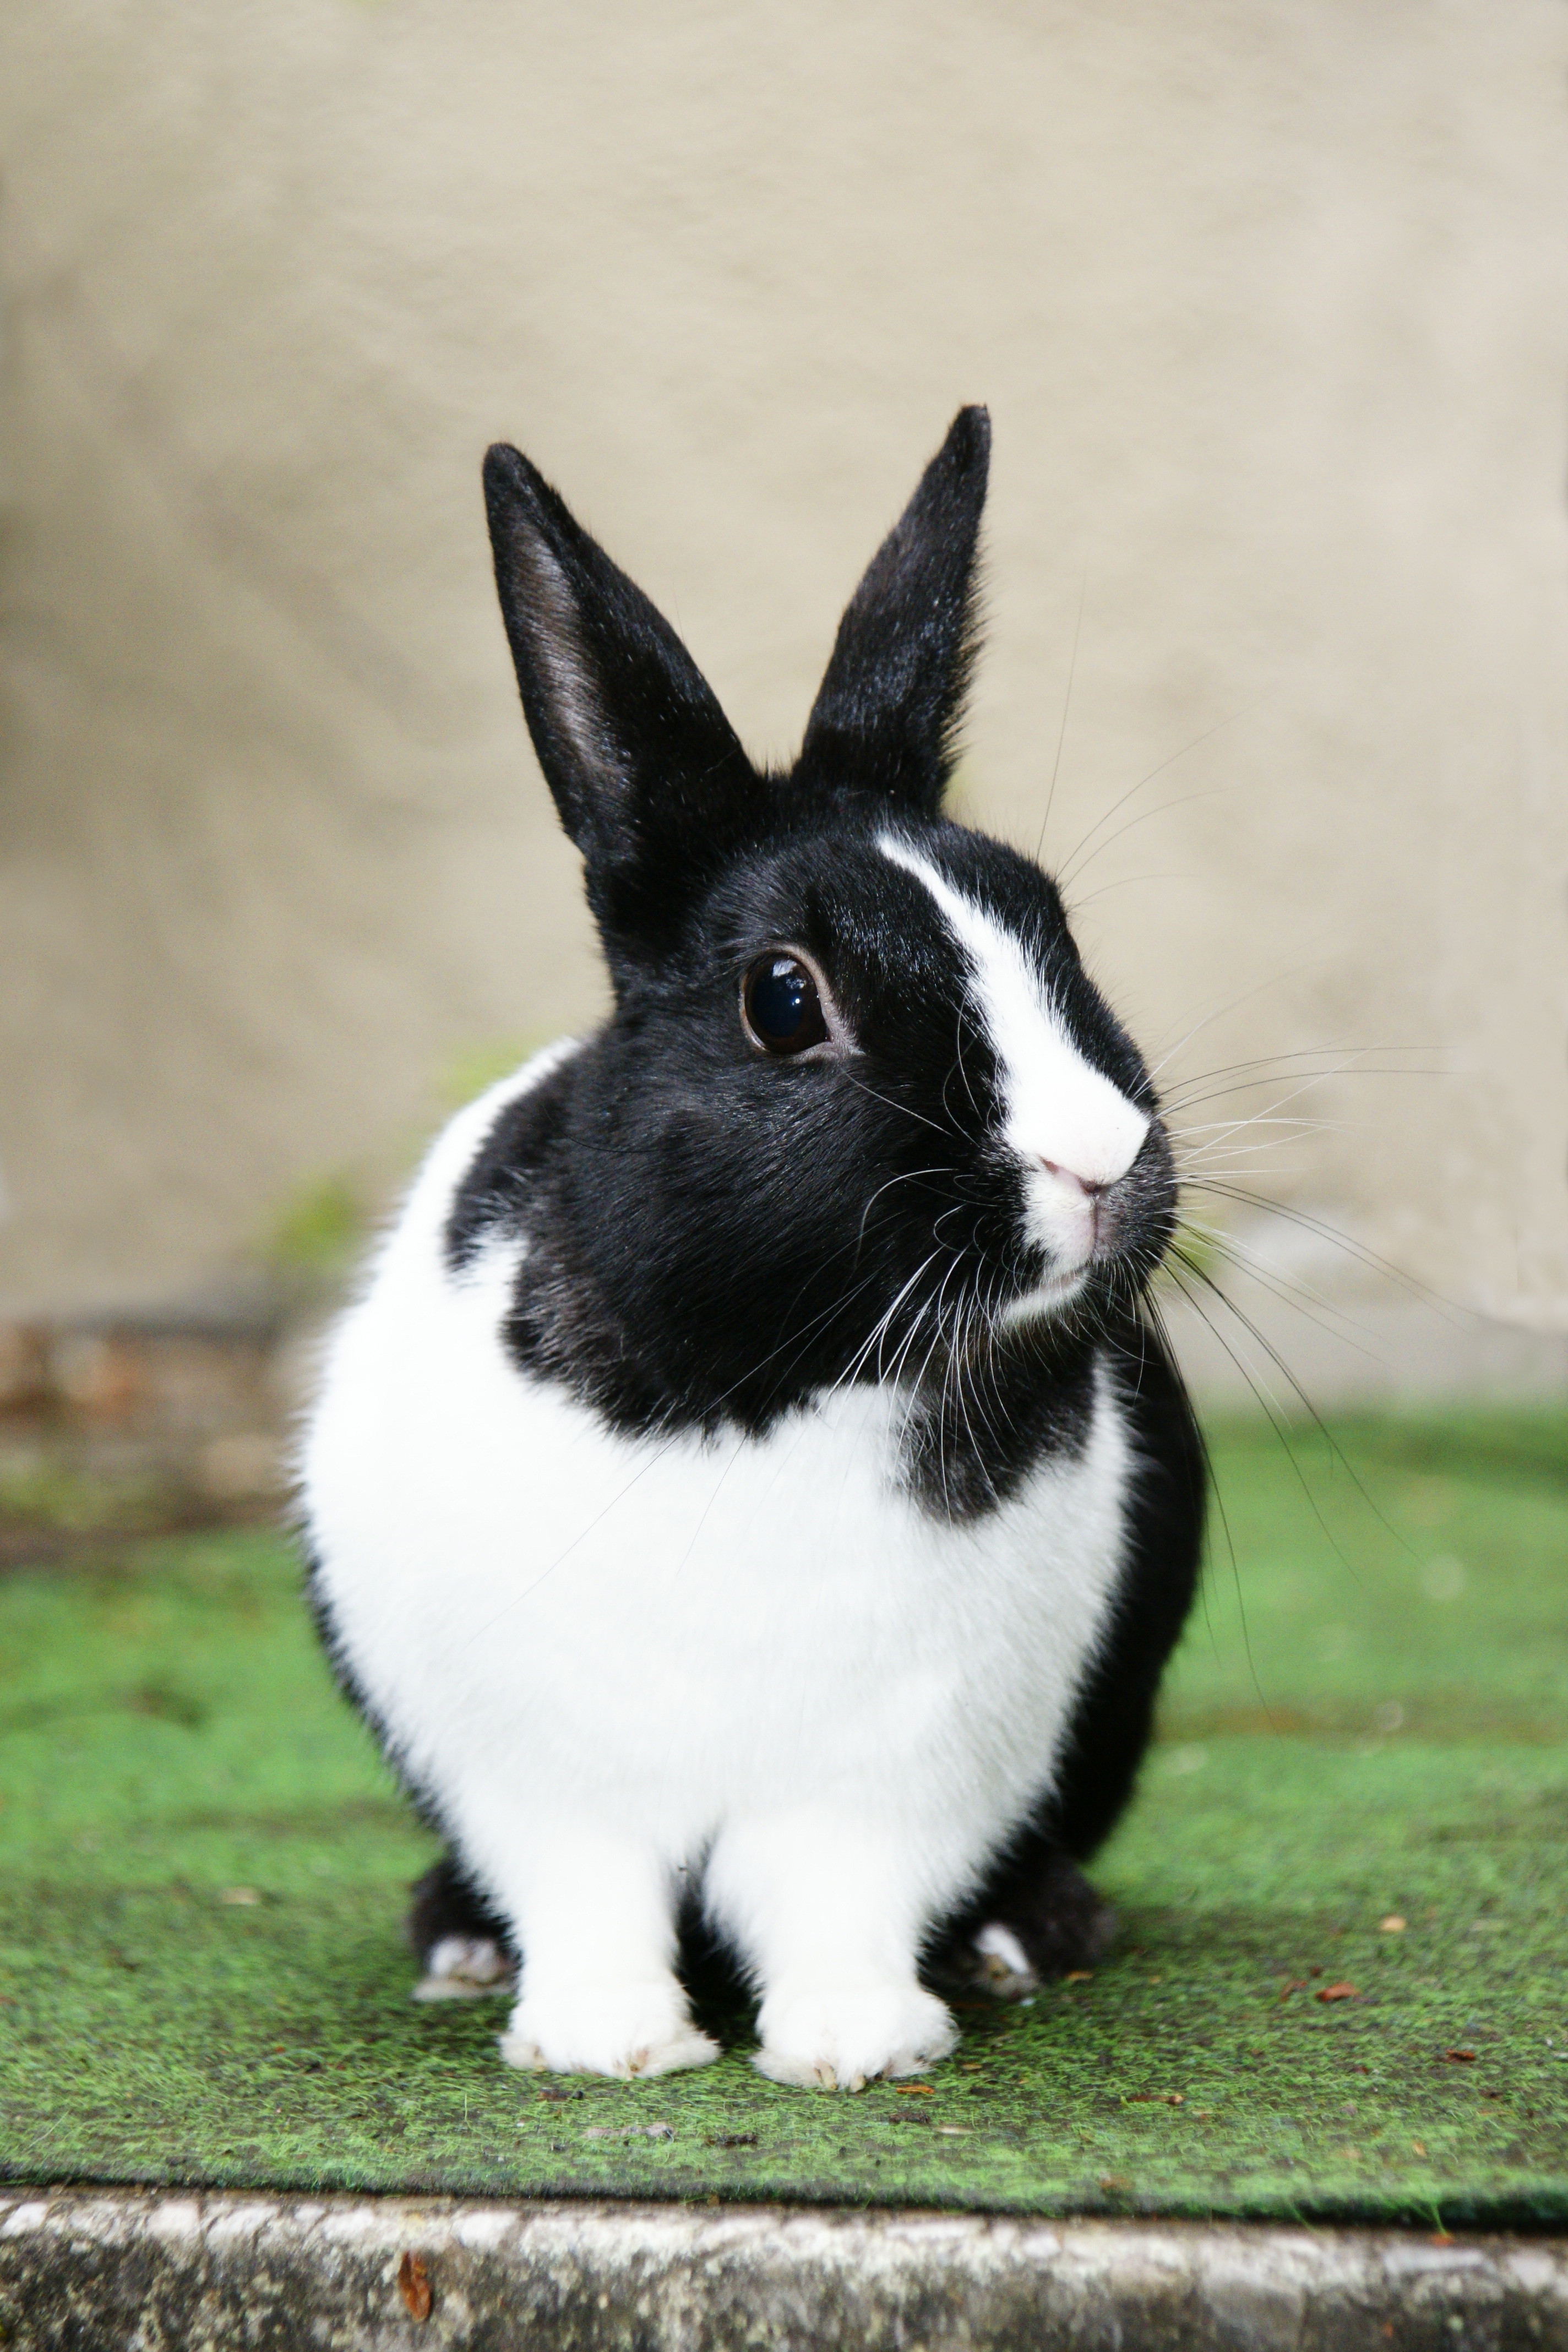
white, mammal, black, fauna, rabbit, hare, whiskers, vertebrate, domestic rabbit, rabits and hares